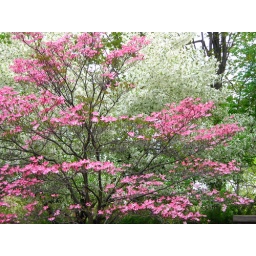
tree in front of my house 2008